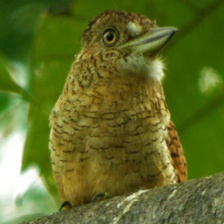
Species: BARRED PUFFBIRD
Scientific name: NYSTALUS RADIATUS